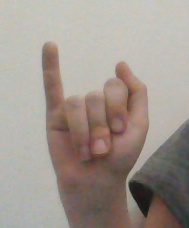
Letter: meem